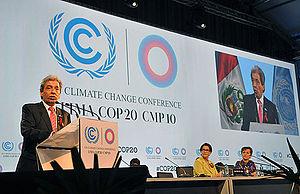
La Conférence de Lima a eu lieu du 1ᵉʳ au 14 décembre 2014 à Lima au Pérou.